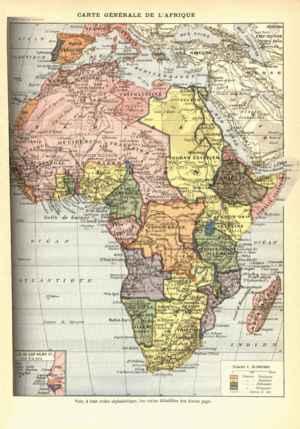
1898 est une année commune commençant un samedi.
Henry Rider Haggard, né dans le comté du Norfolk le 22 juin 1856 et mort à Londres le 14 mai 1925, est un écrivain anglais, auteur de romans d’aventures qui se situent dans des lieux considérés en son temps comme exotiques.
Les Mines du roi Salomon est un roman de l'écrivain britannique Henry Rider Haggard paru en 1885. En France, il a été publié pour la première fois en 1887-1888 dans le Magasin d'éducation et de récréation en feuilleton, puis en 1926.
Le partage de l'Afrique désigne le processus de compétition territoriale entre les puissances européennes en Afrique, partie du mouvement général de colonisation de la fin du XIXᵉ siècle. Les deux principaux pays européens concernés étaient la France et le Royaume-Uni. L'Allemagne, l'Italie, le Portugal, la Belgique et l'Espagne y ont aussi participé, mais de façon moins importante et souvent plus tardive.